Greenheys, Manchester

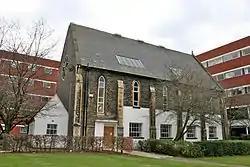
Former German Protestant Church (now Stephen Joseph Studio), Greenheys

Greenheys is an inner-city area of south Manchester, England, lying between Hulme to the north and west, Chorlton-on-Medlock to the east and Moss Side to the south.